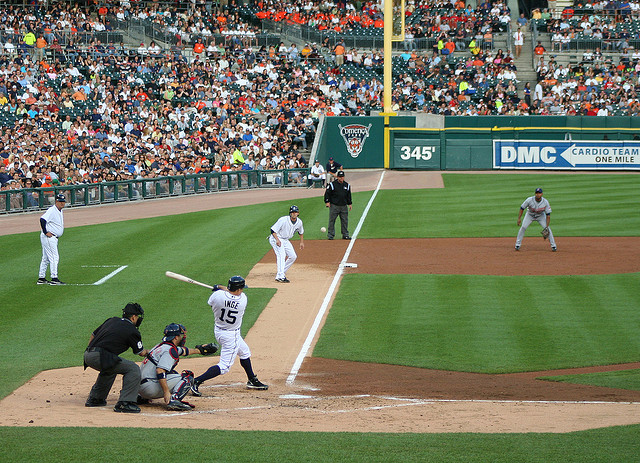
trận bóng chày đang được diễn ra với bóng đang bay về phía sân nhà